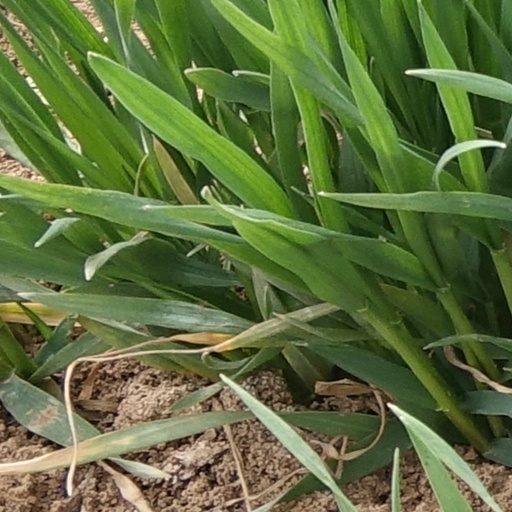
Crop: wheat